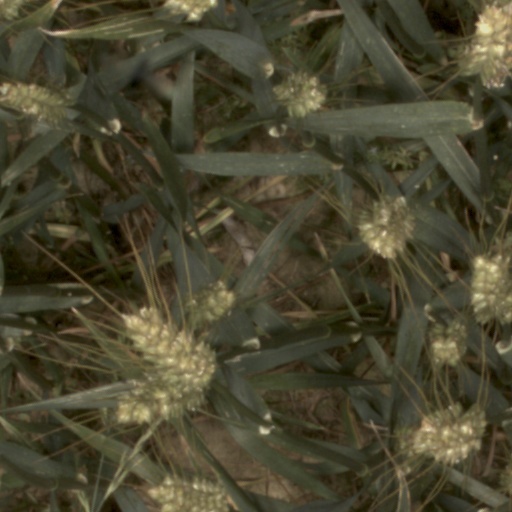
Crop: wheat